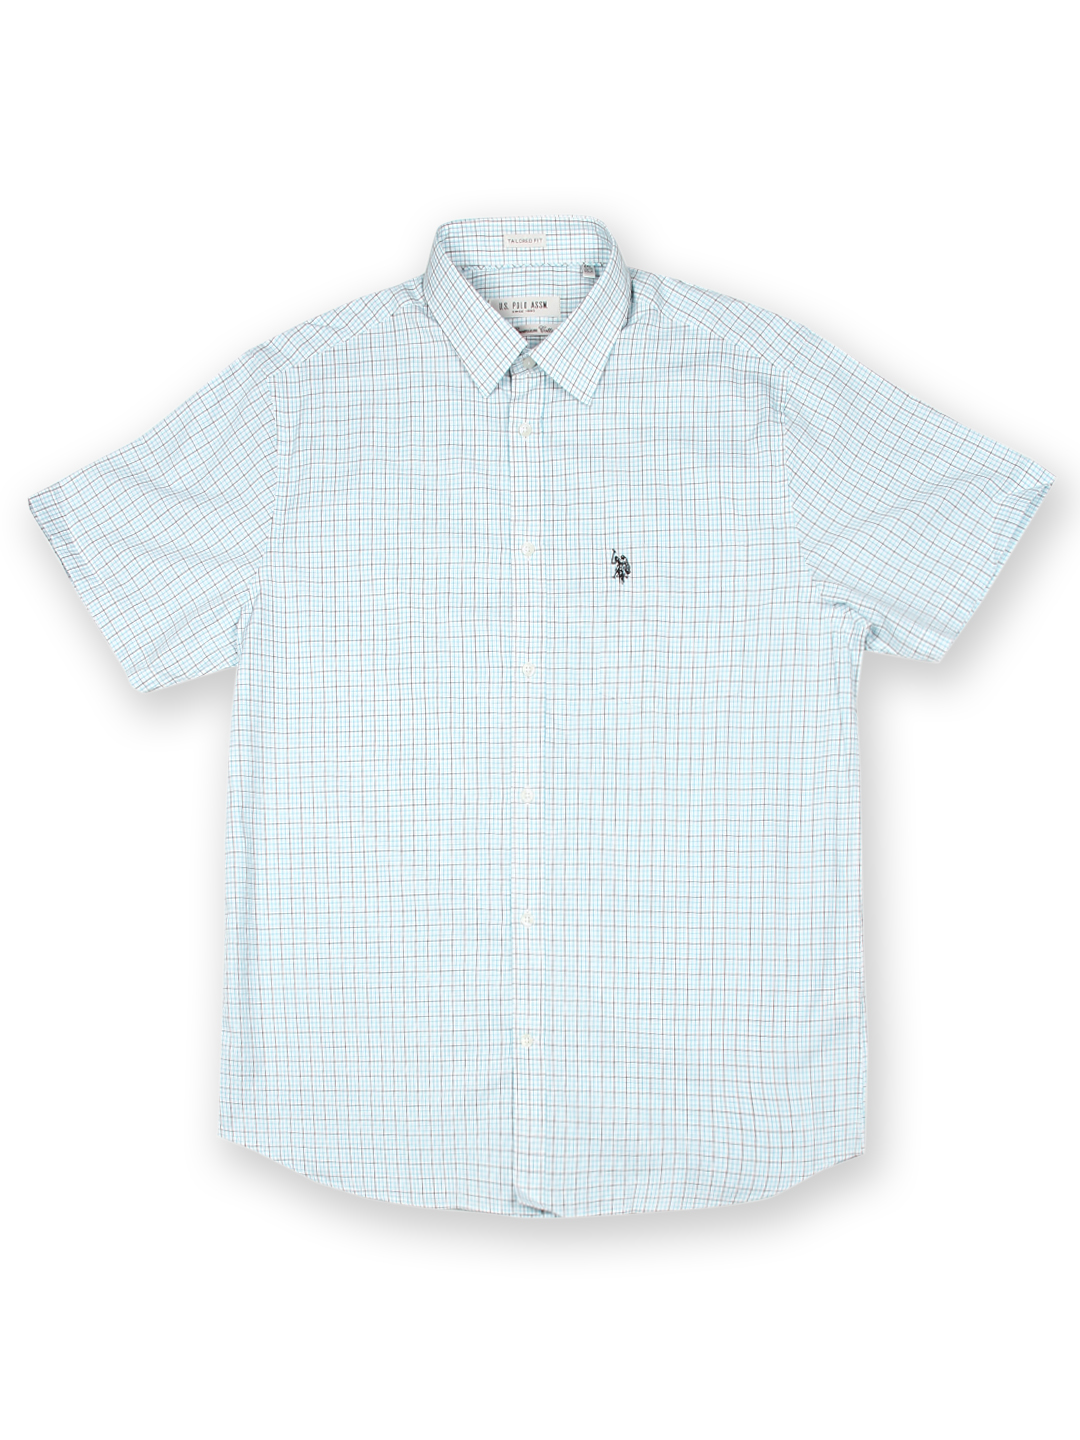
U.S. Polo Assn. Men Blue & White Checked Tailored Fit Smart Casual Shirt
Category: Apparel / Topwear / Shirts
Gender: Men
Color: White
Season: Summer 2012
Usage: Smart Casual